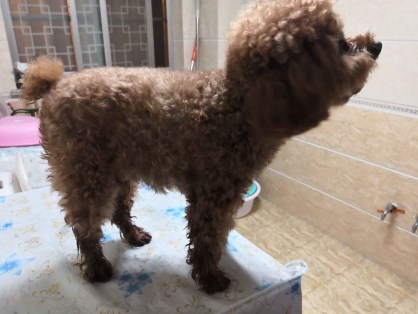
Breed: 7449-n000128-teddy